Brownsville, Pennsylvania

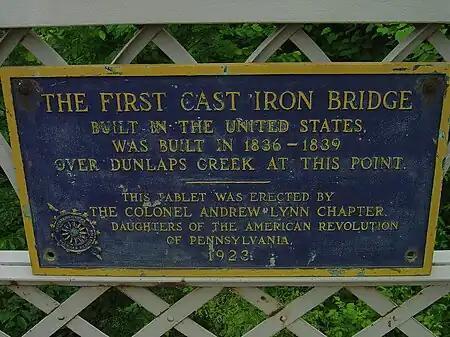
Plaque commemorating the first cast iron bridge built in the United States

Because colonial settlers believed that the earthwork mounds were a prehistoric fortification, they called the settlement Redstone Old Fort; later in the 1760s and 1770s, it became known as "Redstone Fort" or "Fort Burd", named after the officer who commanded the British fort constructed in 1759. The fort was constructed during the French and Indian War on the bluff above the river near a prehistoric earthwork mound that was also the site of historic Native American burial grounds.